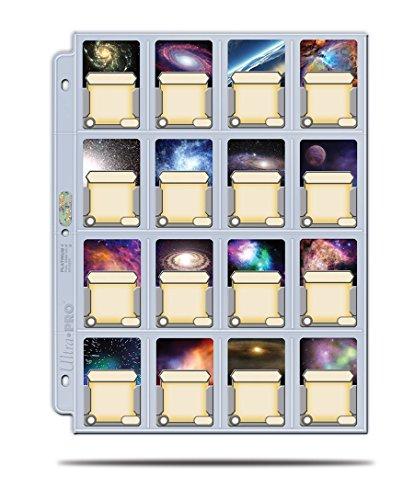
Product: Ultra Pro Platinum 16 Pocket Platinum Mini American Cards, 41mm x 63mm, Clear
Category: Toys & Games | Collectible Toys | Collectible Display & Storage | Card Storage & Display | Albums
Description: Loading pockets sized for sleeved mini-American cards sized 41mm x 63mm.
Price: $19.00